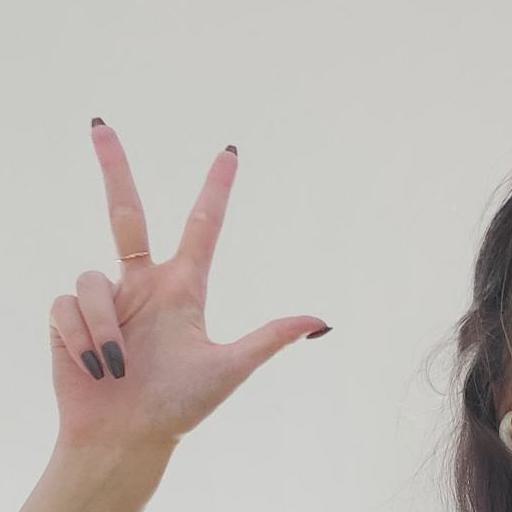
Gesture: three2